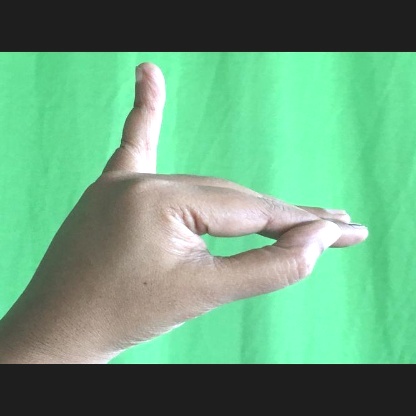
Mudra: Hamsapaksha